Encanto

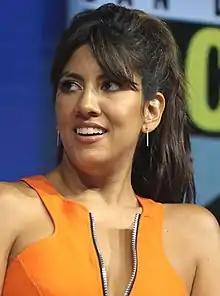
Stephanie Beatriz voices Mirabel Madrigal.

Additionally, Rose Portillo voices Señora Guzman, Mariano's mother and the Madrigal family's neighbor; Alyssa Bella Candiani, Noemi Josefina Flores, Paisley Herrera, Brooklyn Skylar Rodriguez, and Ezra Rudulph voice the town kids; Juan Castano voices Osvaldo, a donkey delivery man who Bruno predicted would grow a gut which came true; Sarah-Nicole Robles voices Señora Ozma, a townsperson who once asked Luisa to reroute the river; Hector Elias voices Old Arturo, a townsperson who asks Alma about their fellow townspeople becoming anxious about the fading magic; Alan Tudyk provides the vocal effects of Pico, a toucan who Bush described as "clueless"; and animator Jorge E. Ruiz Cano voices the Tiple Maestro, an unseen tiple player.